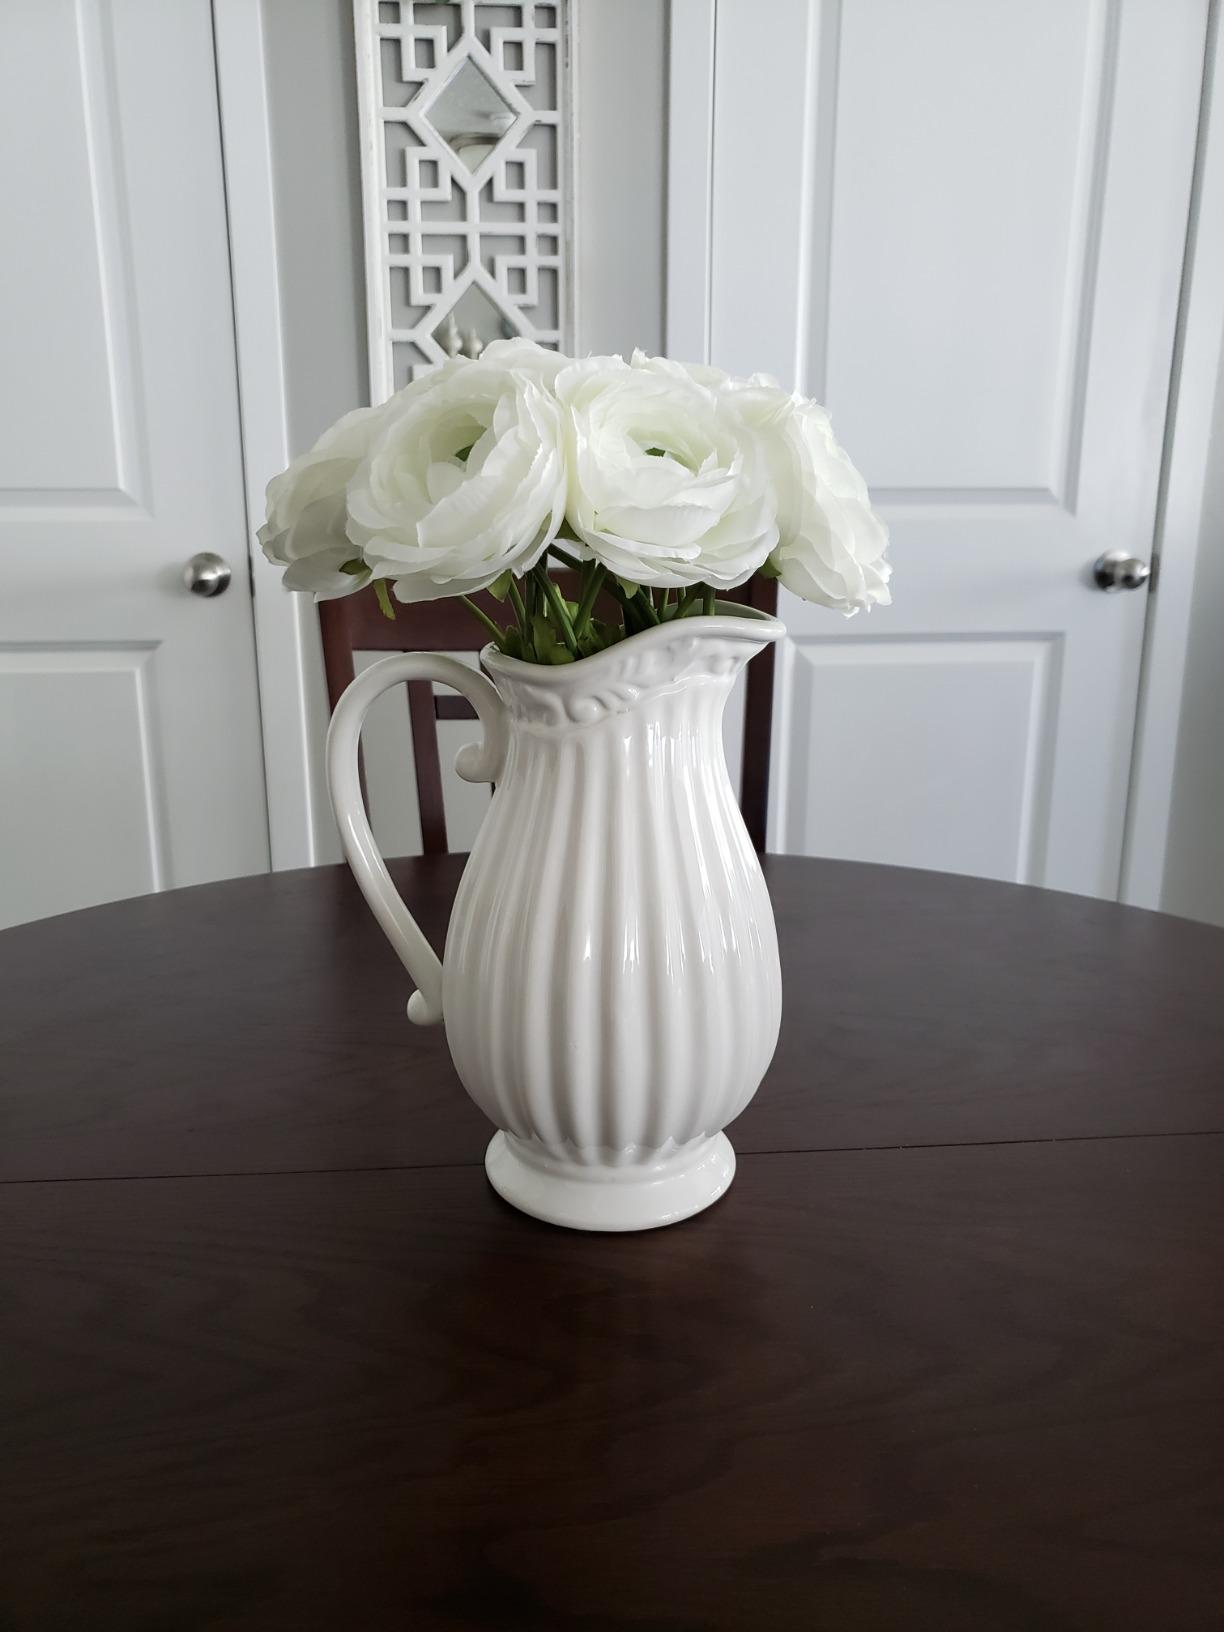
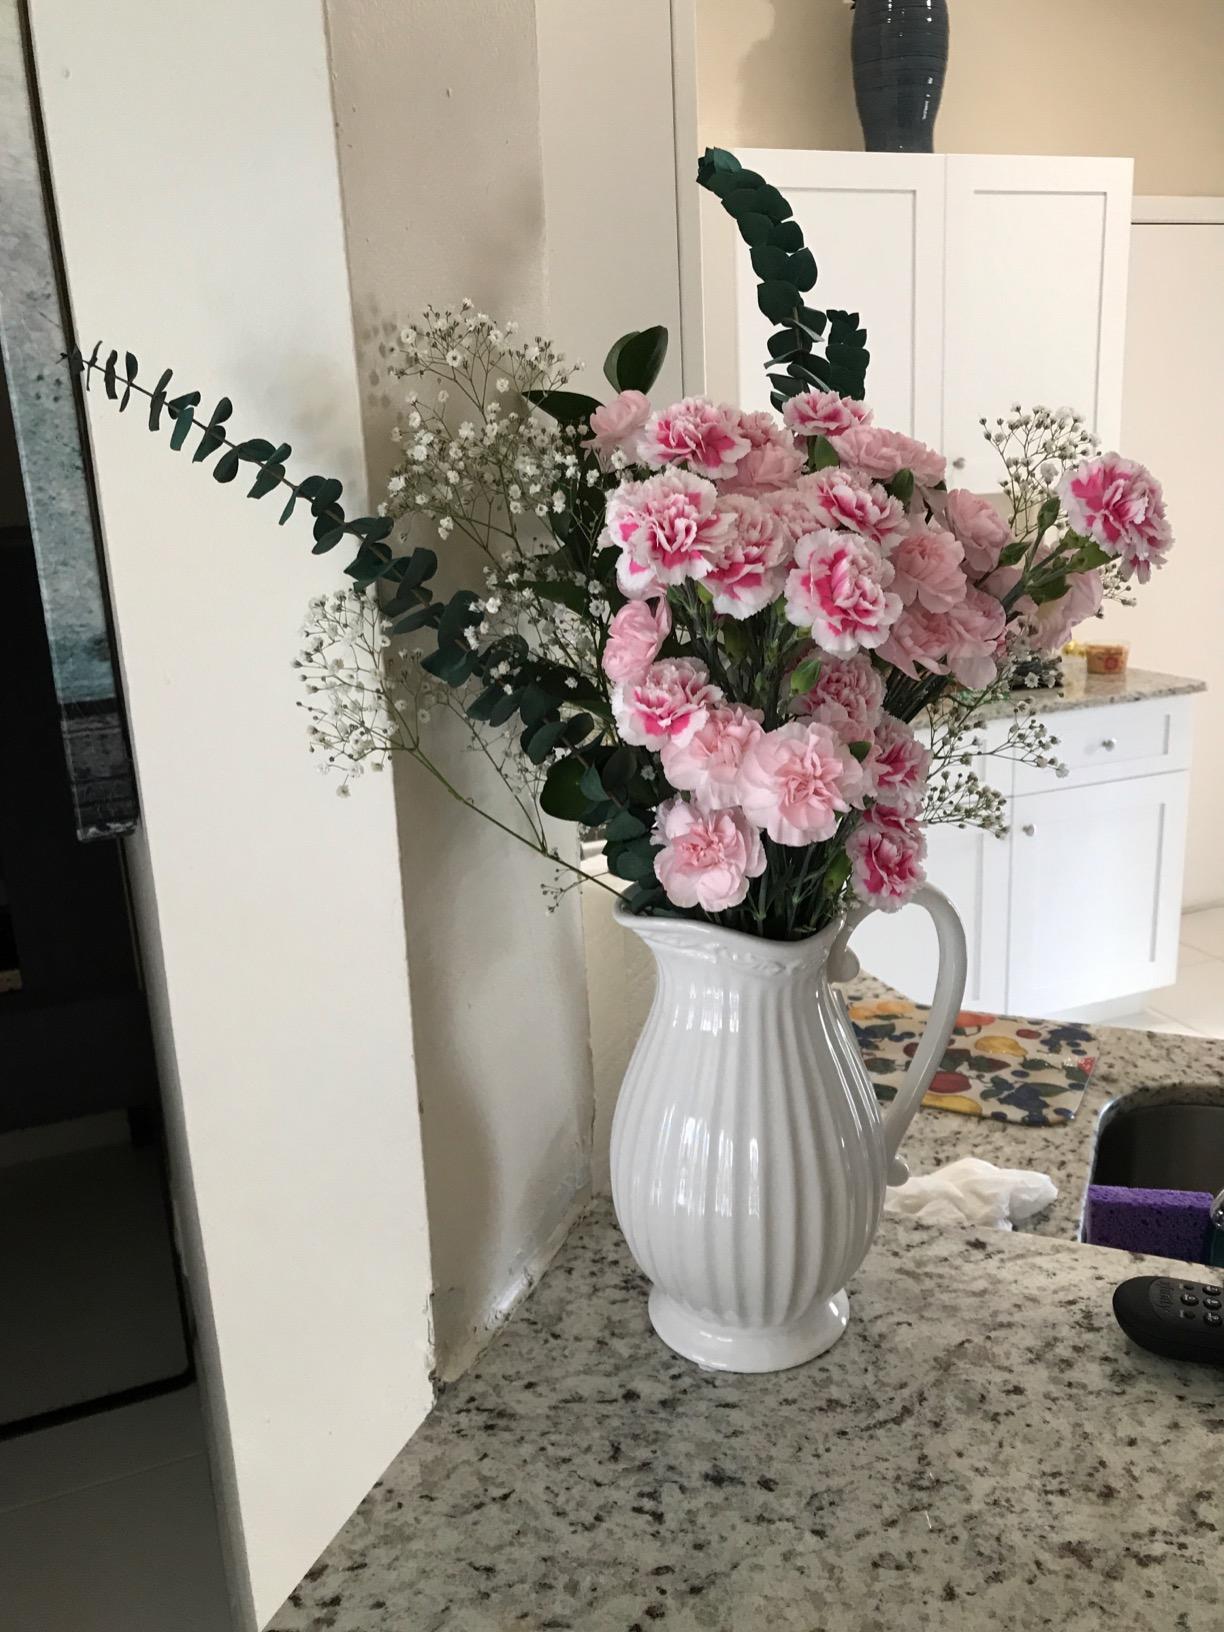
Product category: vase
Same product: yes